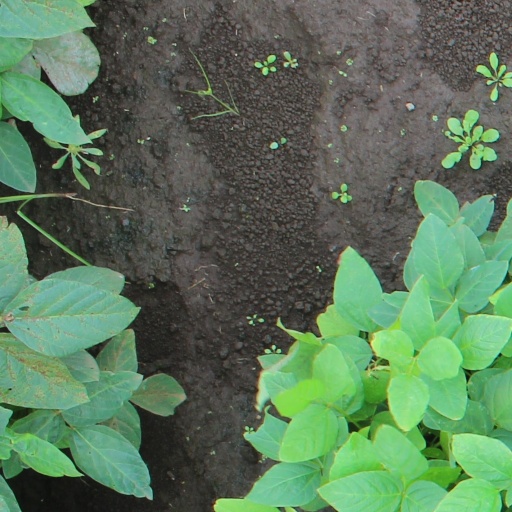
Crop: soybean